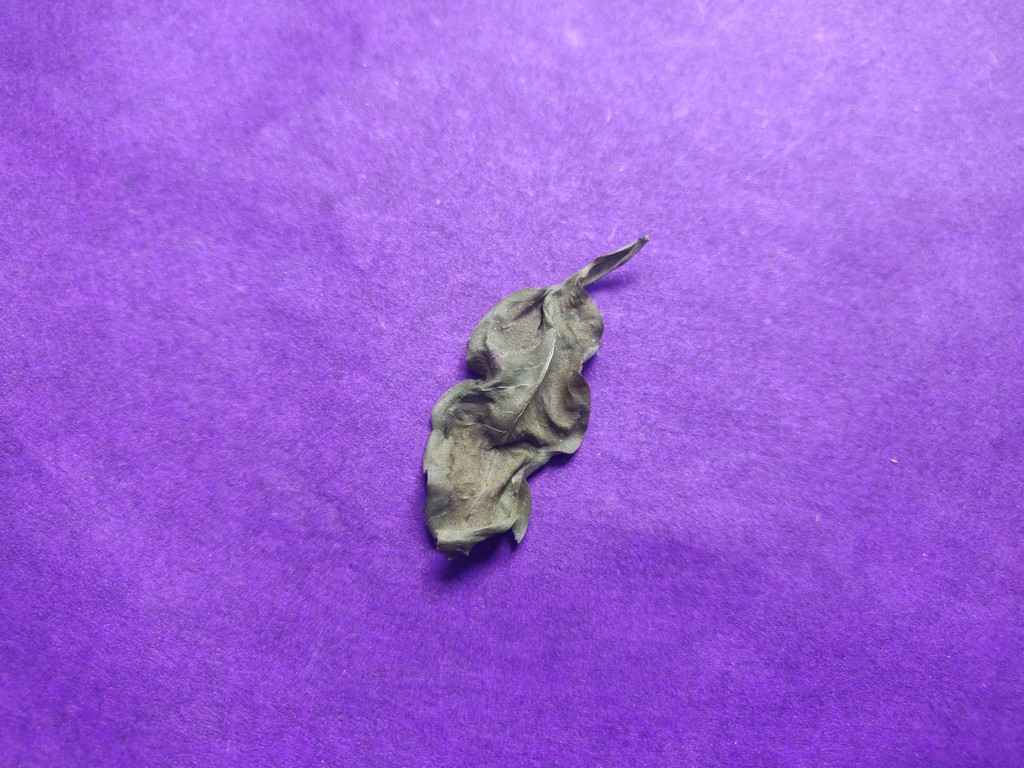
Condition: Dried
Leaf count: single
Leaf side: unknown